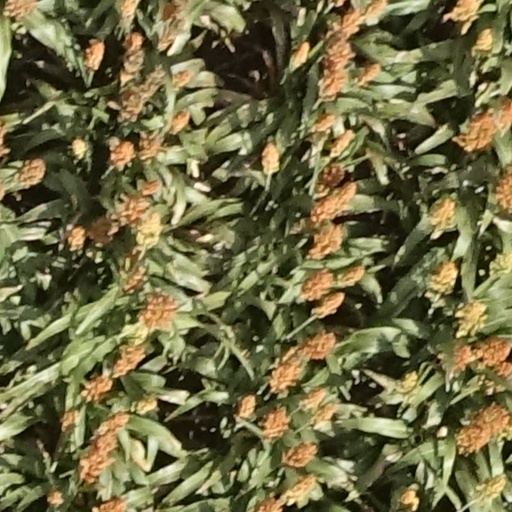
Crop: sorghum